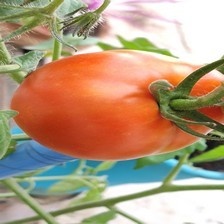
Label: tomato